Asbjørn Kloster

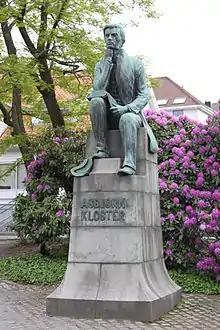
Statue of Asbjørn Kloster in Stavanger

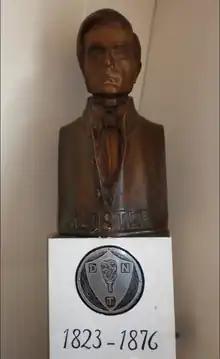
Bust of Asbjørn Kloster Totalen in Stavanger

Asbjørn Kloster (21 December 1823 – 18 January 1876) was an educator, social reformer and leader of the Norwegian temperance movement in the 19th century.